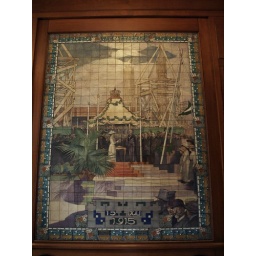
&lt;b&gt;De eerste steenlegging voor het stadhuis door koningin Wilhelmina.Laying the first foundation stone for the city hall by queen Wilhelmina.&lt;/b&gt;